ESolar

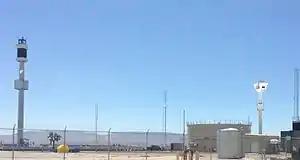
The Sierra SunTower power plant in Lancaster, California.

In the summer of 2009, eSolar unveiled the 5 MW Sierra SunTower plant, a commercial facility in Lancaster, California that demonstrated the company's technology. Sierra SunTower is interconnected to the Southern California Edison (SCE) grid and, in spring 2010, it was the only commercial CSP tower facility in North America. As of mid-August, 2018, the two towers that were the center of the facility are no longer standing. The plant, however, is still present.